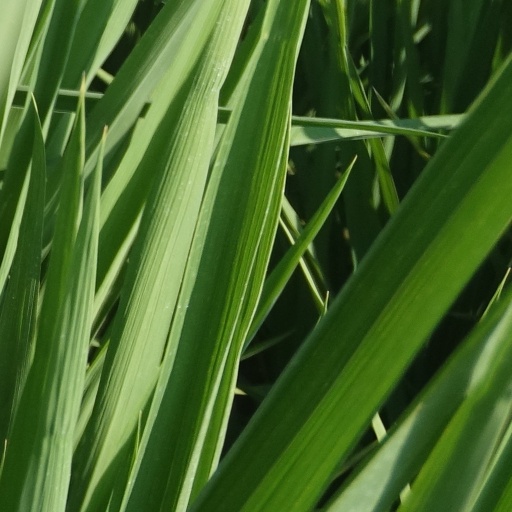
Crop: rice